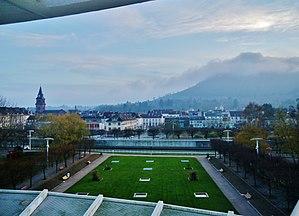
Cette liste des aires urbaines françaises recense les 160 aires urbaines de métropole ou des départements et régions d'outre-mer comptant plus de 50 000 habitants, classées selon leur population au recensement de 2016, en vigueur au 1ᵉʳ janvier 2019.